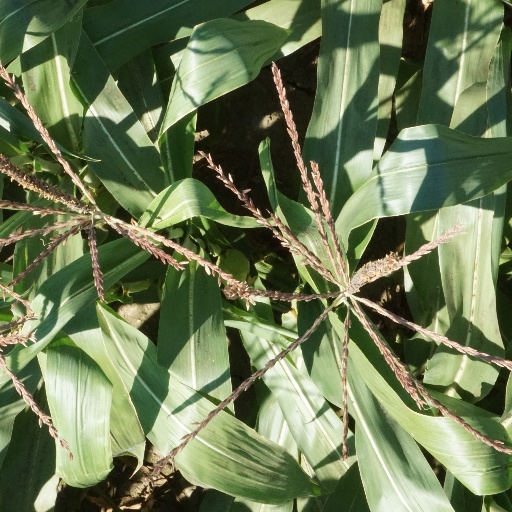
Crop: maize; corn